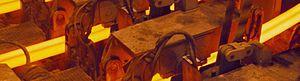
Vue de l'intérieur d'une coulée continue produisant des billettes d'acier